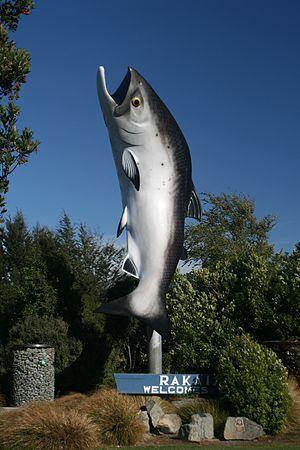
Rakaia est une ville de la région de Canterbury située dans l' Île du Sud de la Nouvelle-Zélande.